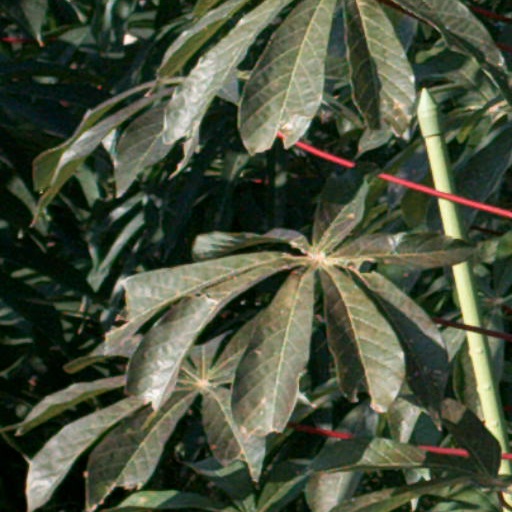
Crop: cassava